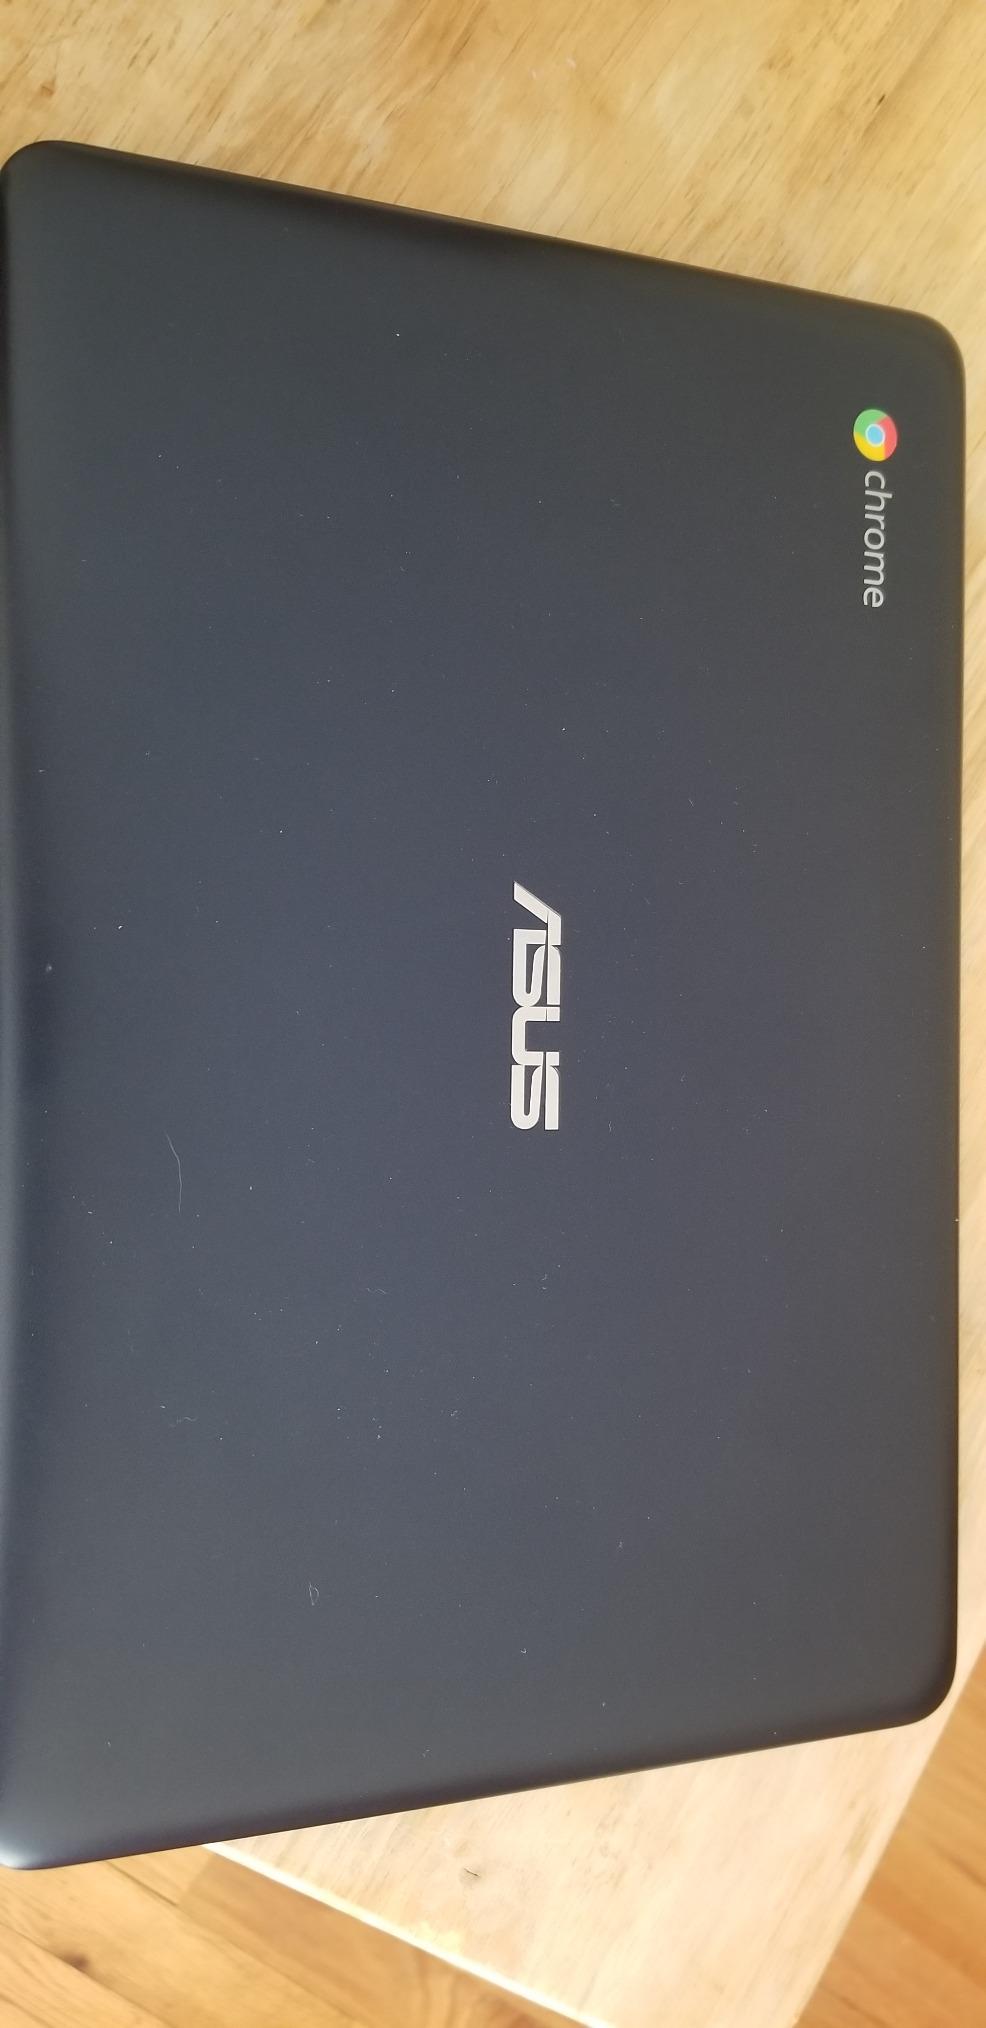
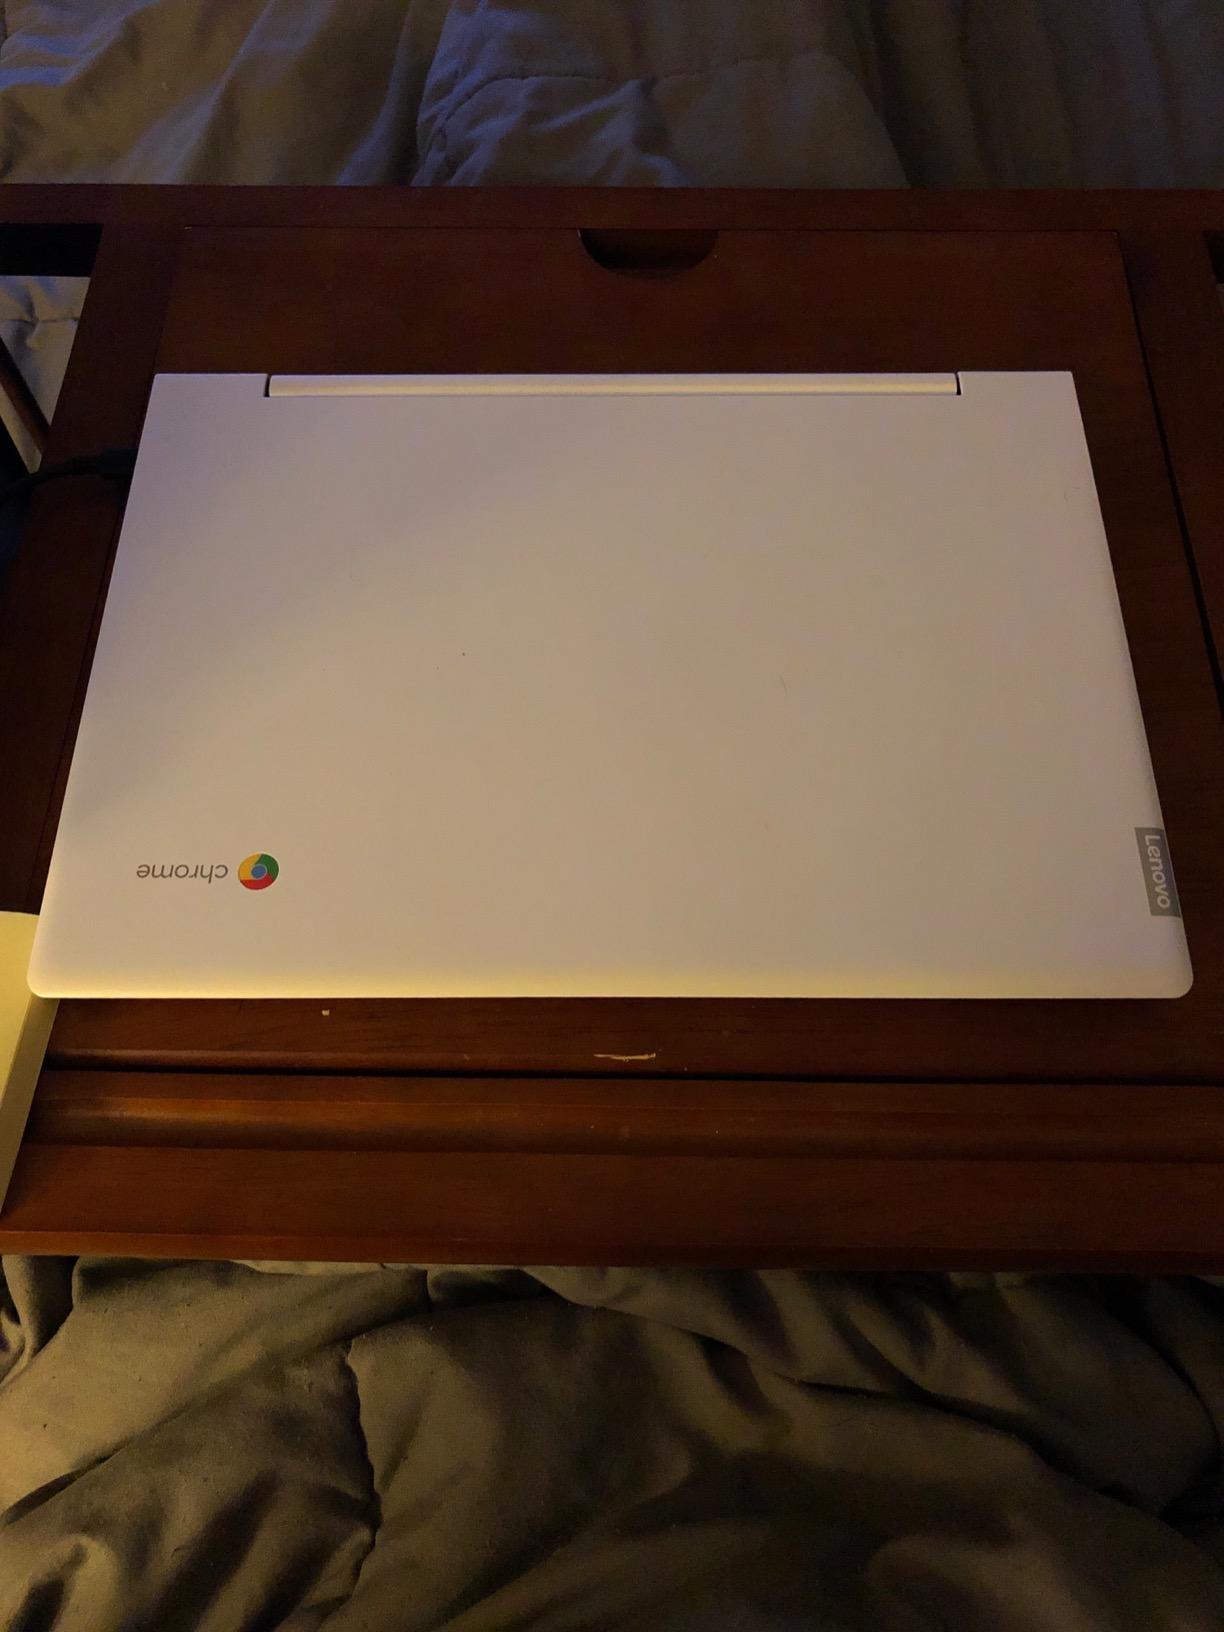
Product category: laptop
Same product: no